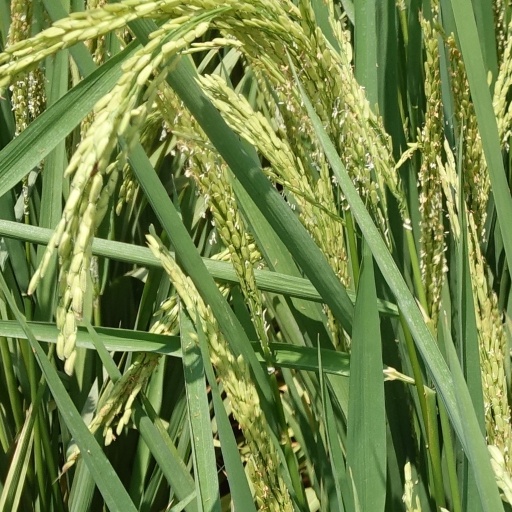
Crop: rice